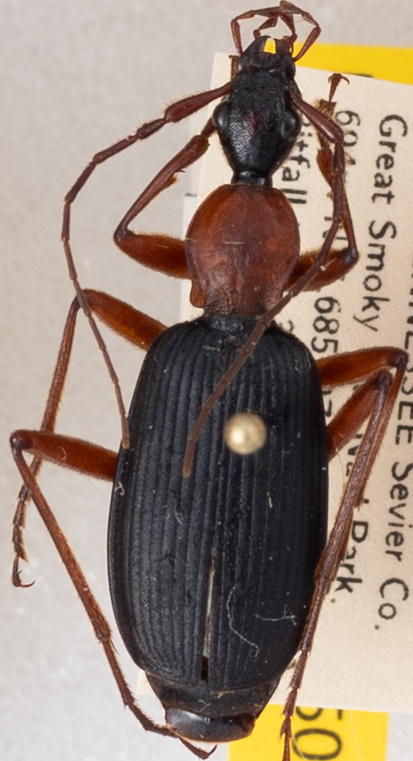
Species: Galerita bicolor
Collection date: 2021-08-31 04:00:00
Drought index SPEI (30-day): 1.93
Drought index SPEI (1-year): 1.22
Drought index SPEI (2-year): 2.09